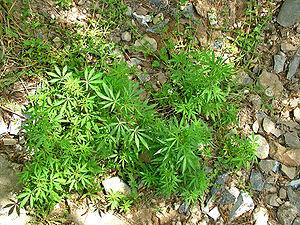
La vente et l’usage abusif du cannabis au Pakistan sont interdits par la loi, mais cette dernière est rarement appliquée. De même que le hachich, l’usage occasionnel du cannabis pendant des réunions entre amis est largement toléré en tant que tradition multi-centenaire, ceci bien qu’il soit associé aux parties de la population les plus pauvres. L’État pakistanais n’a jamais remis en cause l’utilisation du cannabis par les soufis et les hindous comme moyen d’induire l’euphorie. Plus encore, de grandes étendues de terre produisent du cannabis sans contrôle dans la nature.